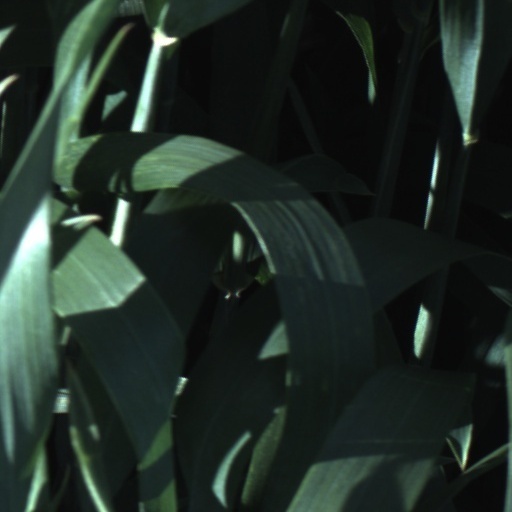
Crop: wheat